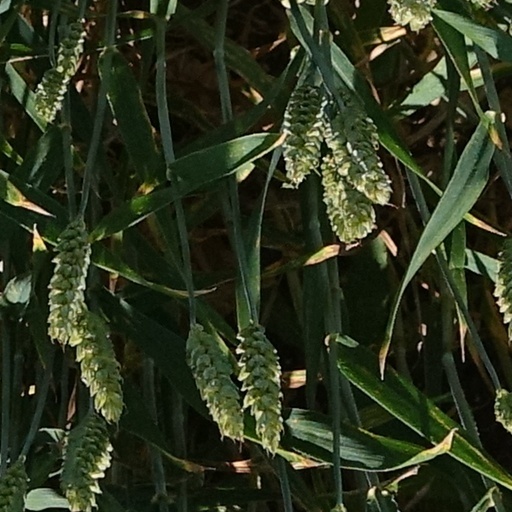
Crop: wheat